Sebastia, Nablus

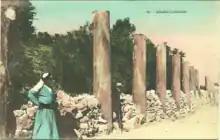
Sebastia columns, postcard from the British Mandate era by Karimeh Abbud

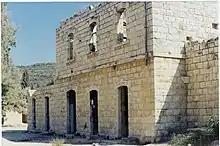
Remains of the railway station at Mas'udiya, 2002

In the 1922 census of Palestine, conducted by the British Mandate authorities, "Sabastia" had a population of 572; 10 Christians and 562 Muslim. This had increased in the 1931 census to 753; 2 Jews, 20 Christians and 731 Muslim, in a total of 191 houses.